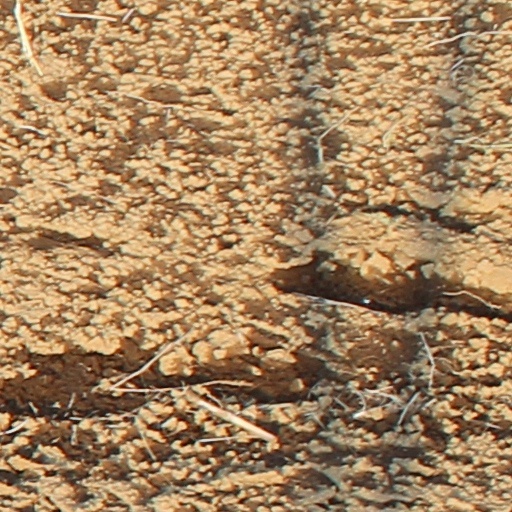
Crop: wheat